Economy of the Song dynasty

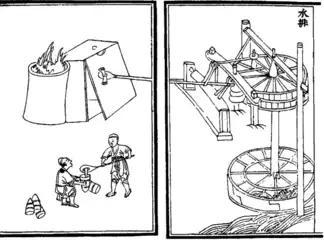
A blast furnace smelting cast iron, with bellows operated by waterwheel and mechanical device, from the "Nong Shu" by Wang Zhen, 1313 AD

One observer thought his countrymen's investments would lead to an outflow of copper cash. He wrote, "People along the coast are on intimate terms with the merchants who engage in overseas trade, either because they are fellow-countrymen or personal acquaintances...[They give the merchants] money to take with them on their ships for purchase and return conveyance of foreign goods. They invest from ten to a hundred strings of cash, and regularly make profits of several hundred percent."